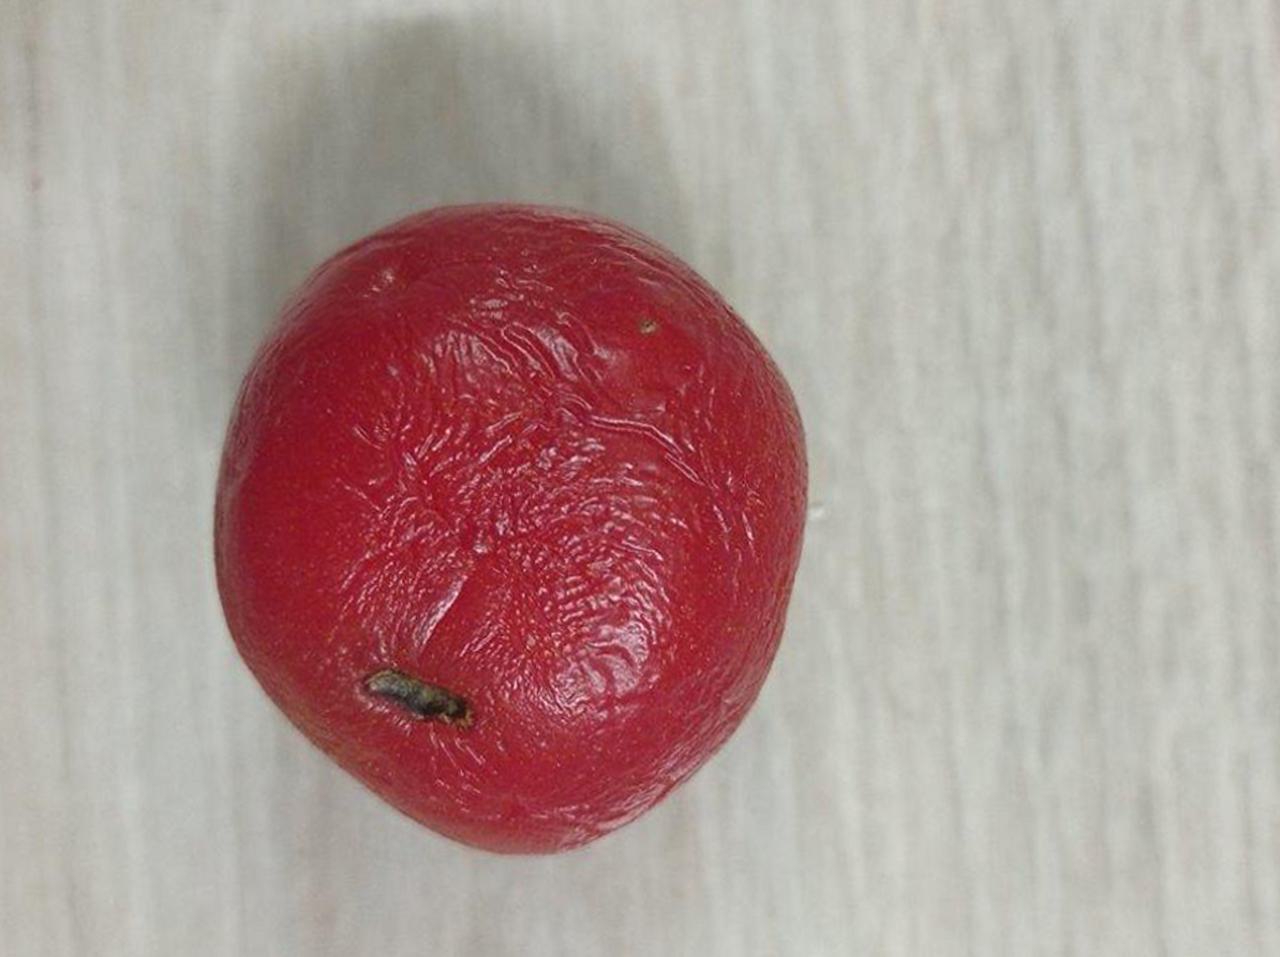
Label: Rotten